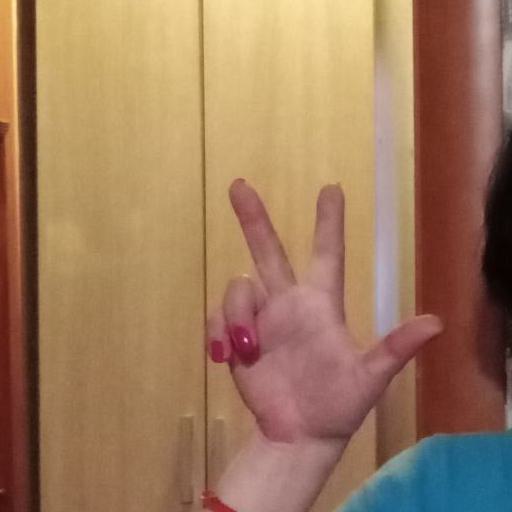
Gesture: three2